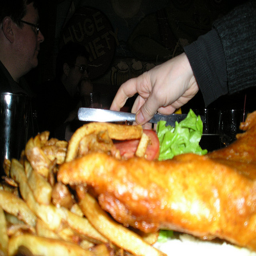
A person grabbing a utensil around fries and fried fish.
A hand is above a huge mound of food with french fries.
Someone is preparing to serve himself at a buffet.
People sitting around while someone is serving up food.
A heaping plate of food being served to a table.